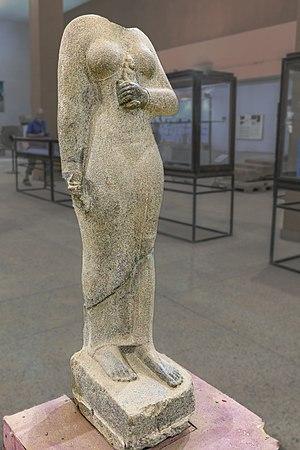
Le musée national du Soudan de Khartoum, la capitale, possède la plus vaste collection archéologique du pays.
Amanimalel, également appelée Amanimalēl ou Amanimalil, est une reine koushite du royaume napatéen de Nubie, probablement l'épouse du roi Senkamanisken vivant dans la seconde moitié du VIIᵉ siècle avant J.-C. Elle est surtout connue grâce à une ou peut-être deux statues d'elle de très haute qualité artistique.